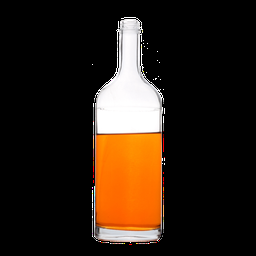
Label: bottles